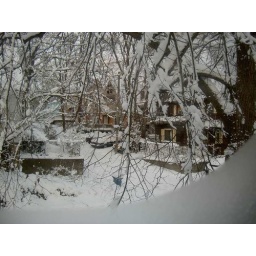
From the window by my desk